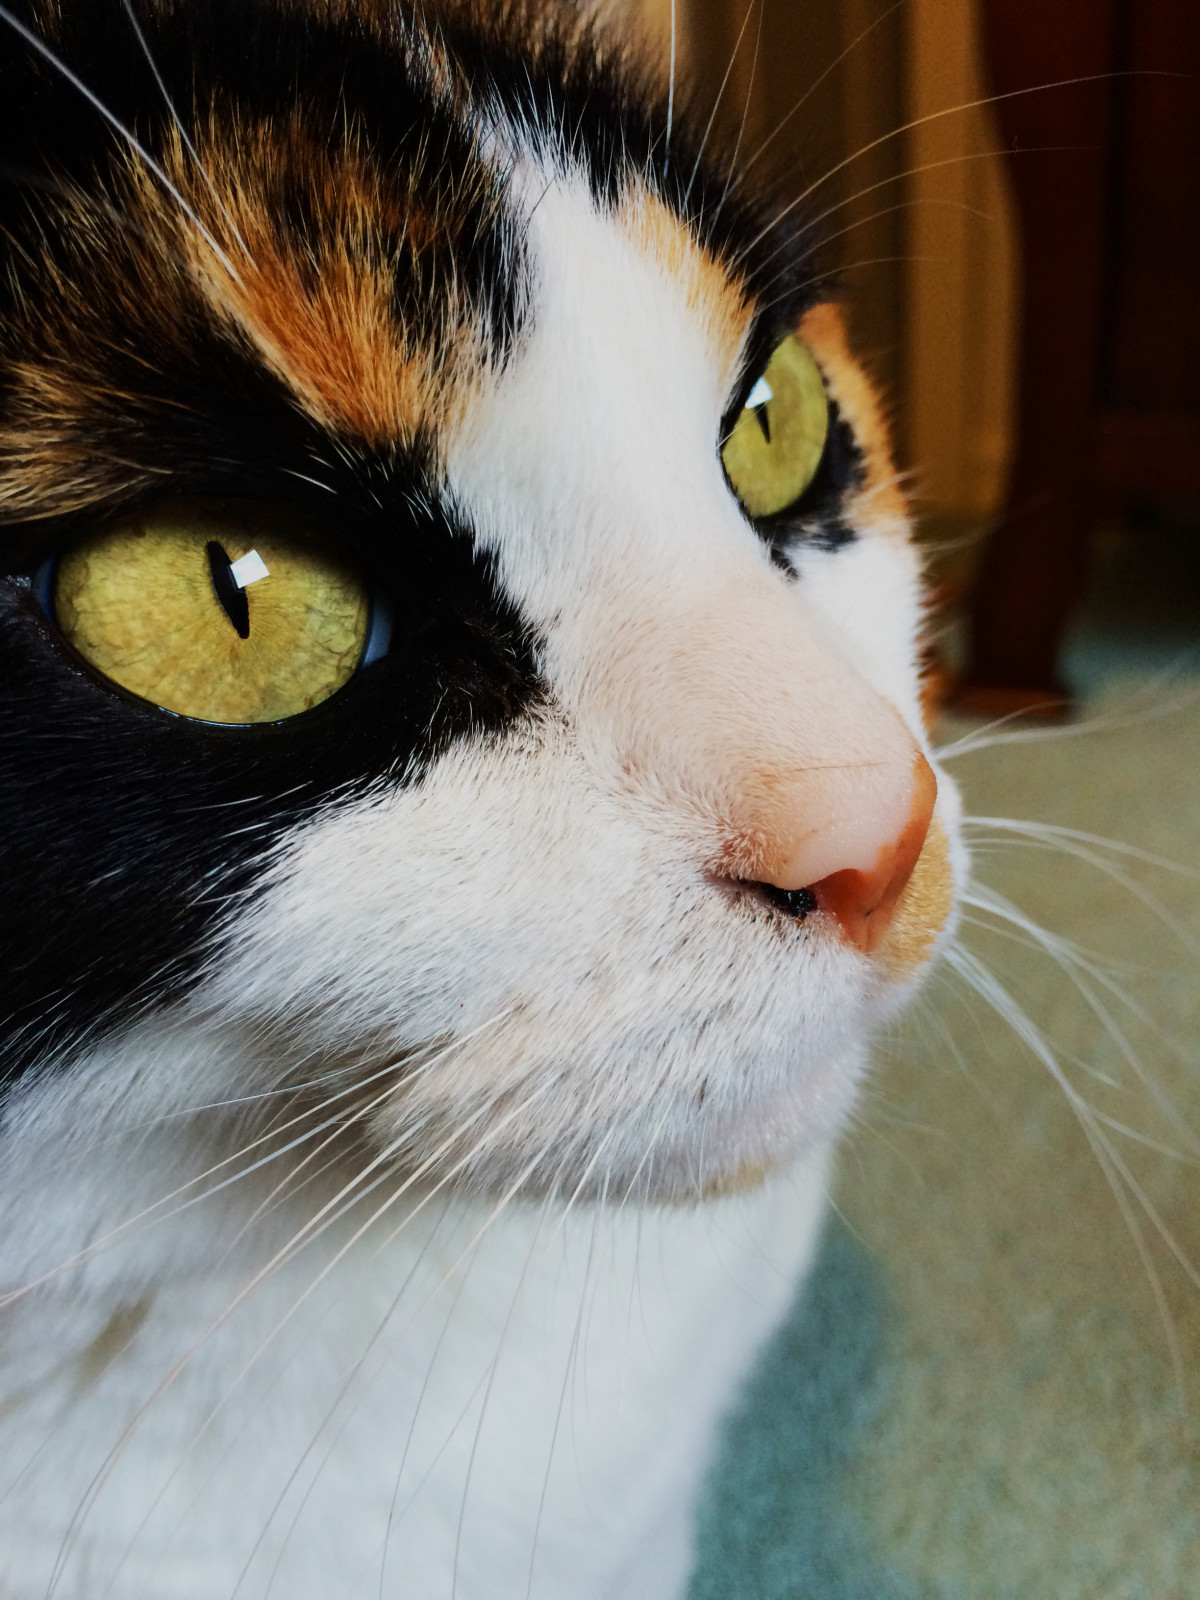
Tags: close up, nose, whiskers, snout, eye, vertebrate, organ, small to medium sized cats